Brussels

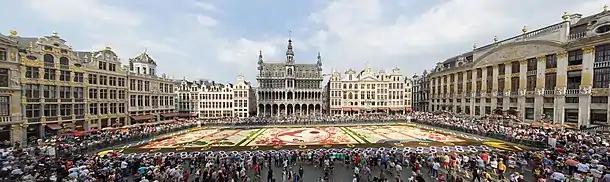
The Grand-Place of Brussels, a UNESCO World Heritage Site

Owing to migration and to its international role, Brussels is home to a large number of native speakers of languages other than French or Dutch. Currently, about half of the population speaks a home language other than these two. In 2013, academic research showed that approximately 17% of families spoke none of the official languages in the home, while in a further 23% a foreign language was used alongside French. The share of unilingual French-speaking families had fallen to 38% and that of Dutch-speaking families to 5%, while the percentage of bilingual Dutch-French families reached 17%. At the same time, French remains widely spoken: in 2013, French was spoken "well to perfectly" by 88% of the population, while for Dutch this percentage was only 23% (down from 33% in 2000); the other most commonly known languages were English (30%), Arabic (18%), Spanish (9%), German (7%) and Italian and Turkish (5% each). Meanwhile, surveys from 2023 to 2024 suggest that 29% of the population speaks only languages other than French and Dutch in the home, while residents speak a total of 104 languages, up from 72 in 2001. Despite the rise of English as a second language in Brussels, including as an unofficial compromise language between French and Dutch, as well as the working language for some of its international businesses and institutions, French remains the "lingua franca" and all public services are conducted exclusively in French or Dutch.